Verginia

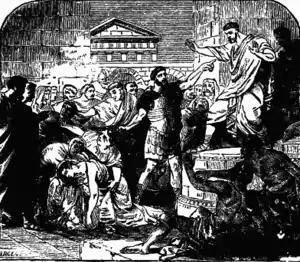
Verginius speaking to Claudius after killing Verginia.

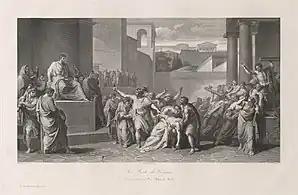
Giovanni Folo after Vincenzo Camuccini, "<a href="https%3A//library.nga.gov/permalink/01NGA_INST/1p5jkvq/alma991742963804896">The Death of Virginia

," 1870/1909, engraving and etching, Department of Image Collections, National Gallery of Art Library, Washington, DC